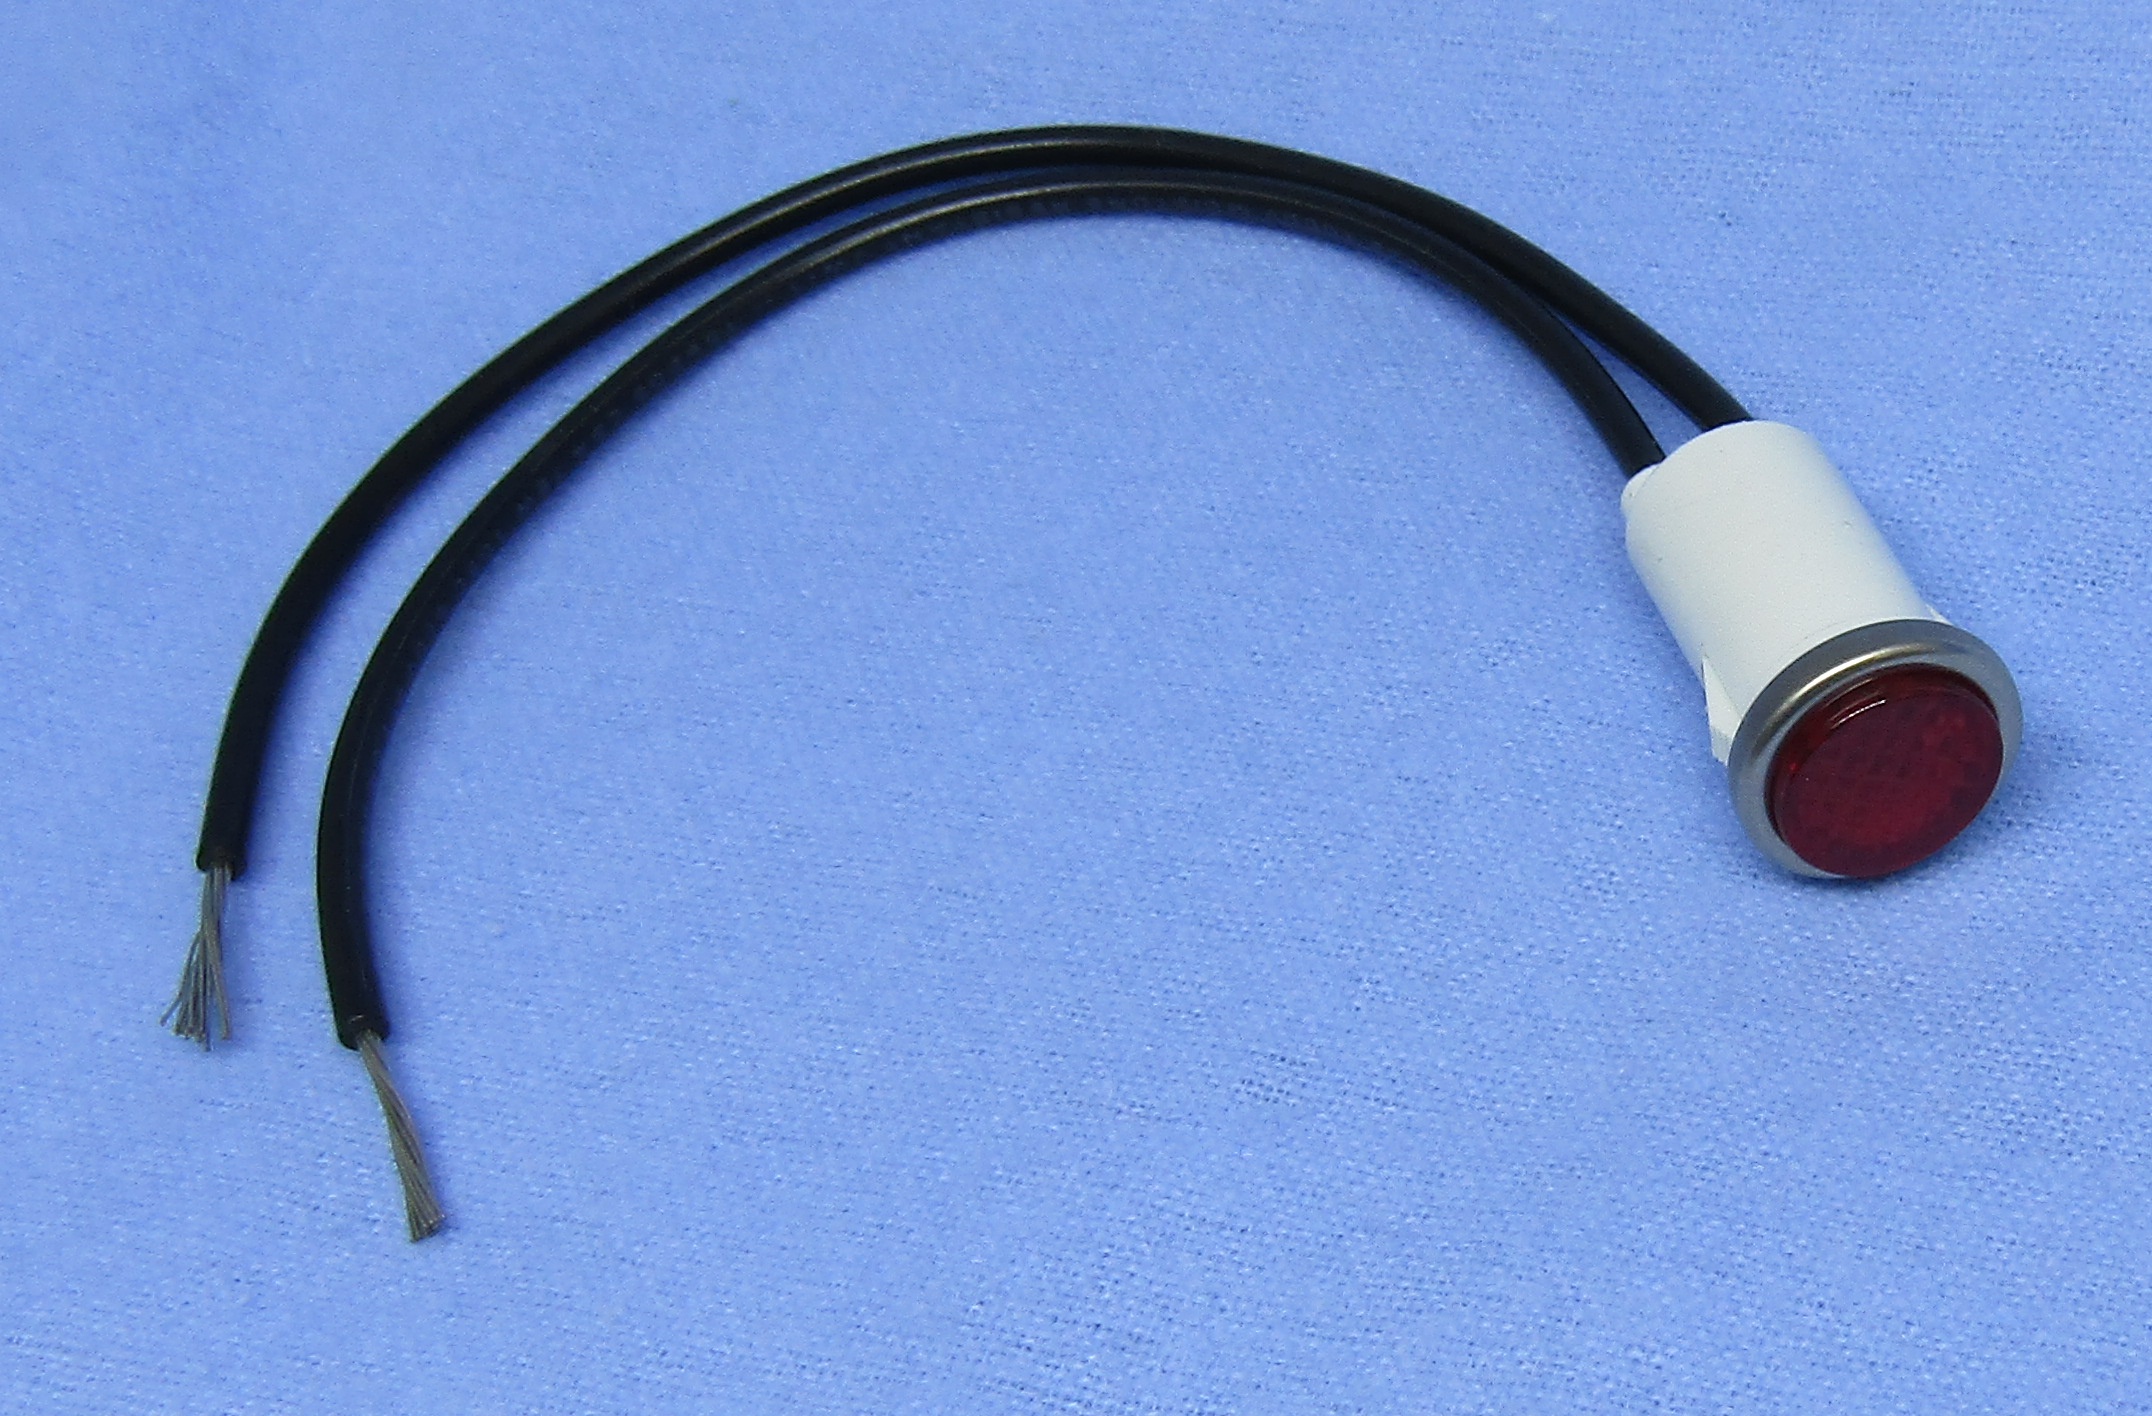
INCAND. LAMP-28V-W/6" LEADS-RED  11-2250
.50" hole size, 6" leads, red transparent lens, lens height: .05 low", lamp type 28V incandescent, body material: nylon (white), lens material: polycarbonate, bezel material: stainless steel, panel thickness: .030" to .093",, lens style: cylinder diamond
Brand: Philmore LKG
Category: Business & Industrial > Science & Laboratory > Laboratory Equipment > Microscope Accessories > Microscope Replacement Bulbs